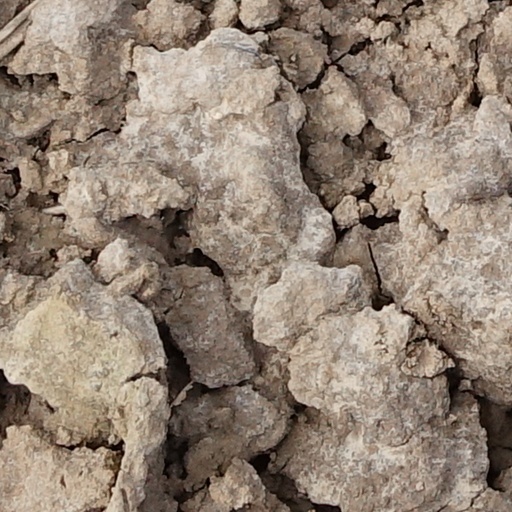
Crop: wheat